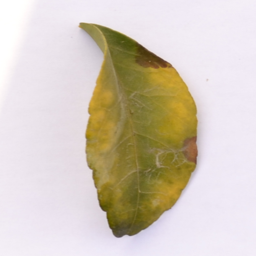
Plant part: leaf
Disease: black_spot